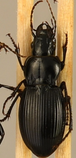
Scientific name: Cyclotrachelus torvus
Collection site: Northern Great Plains Research Laboratory NEON (NOGP), plot NOGP_007